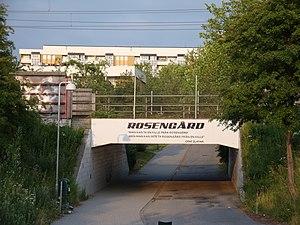
Zlatan Ibrahimović est un footballeur international suédois et bosnien, né le 3 octobre 1981 à Malmö qui joue actuellement au poste d'attaquant.